Konstantin Shcherbakov

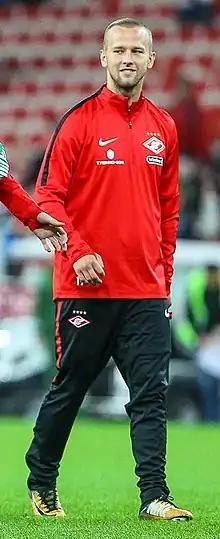
Shcherbakov with Spartak Moscow in 2017

Konstantin Viktorovich Shcherbakov (born 20 March 1997) is a Russian football player.